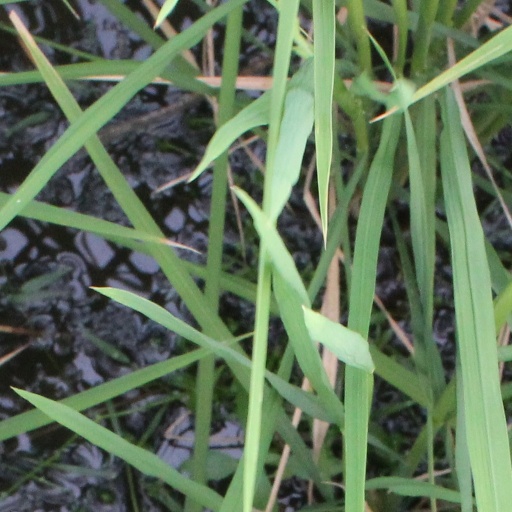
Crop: rice